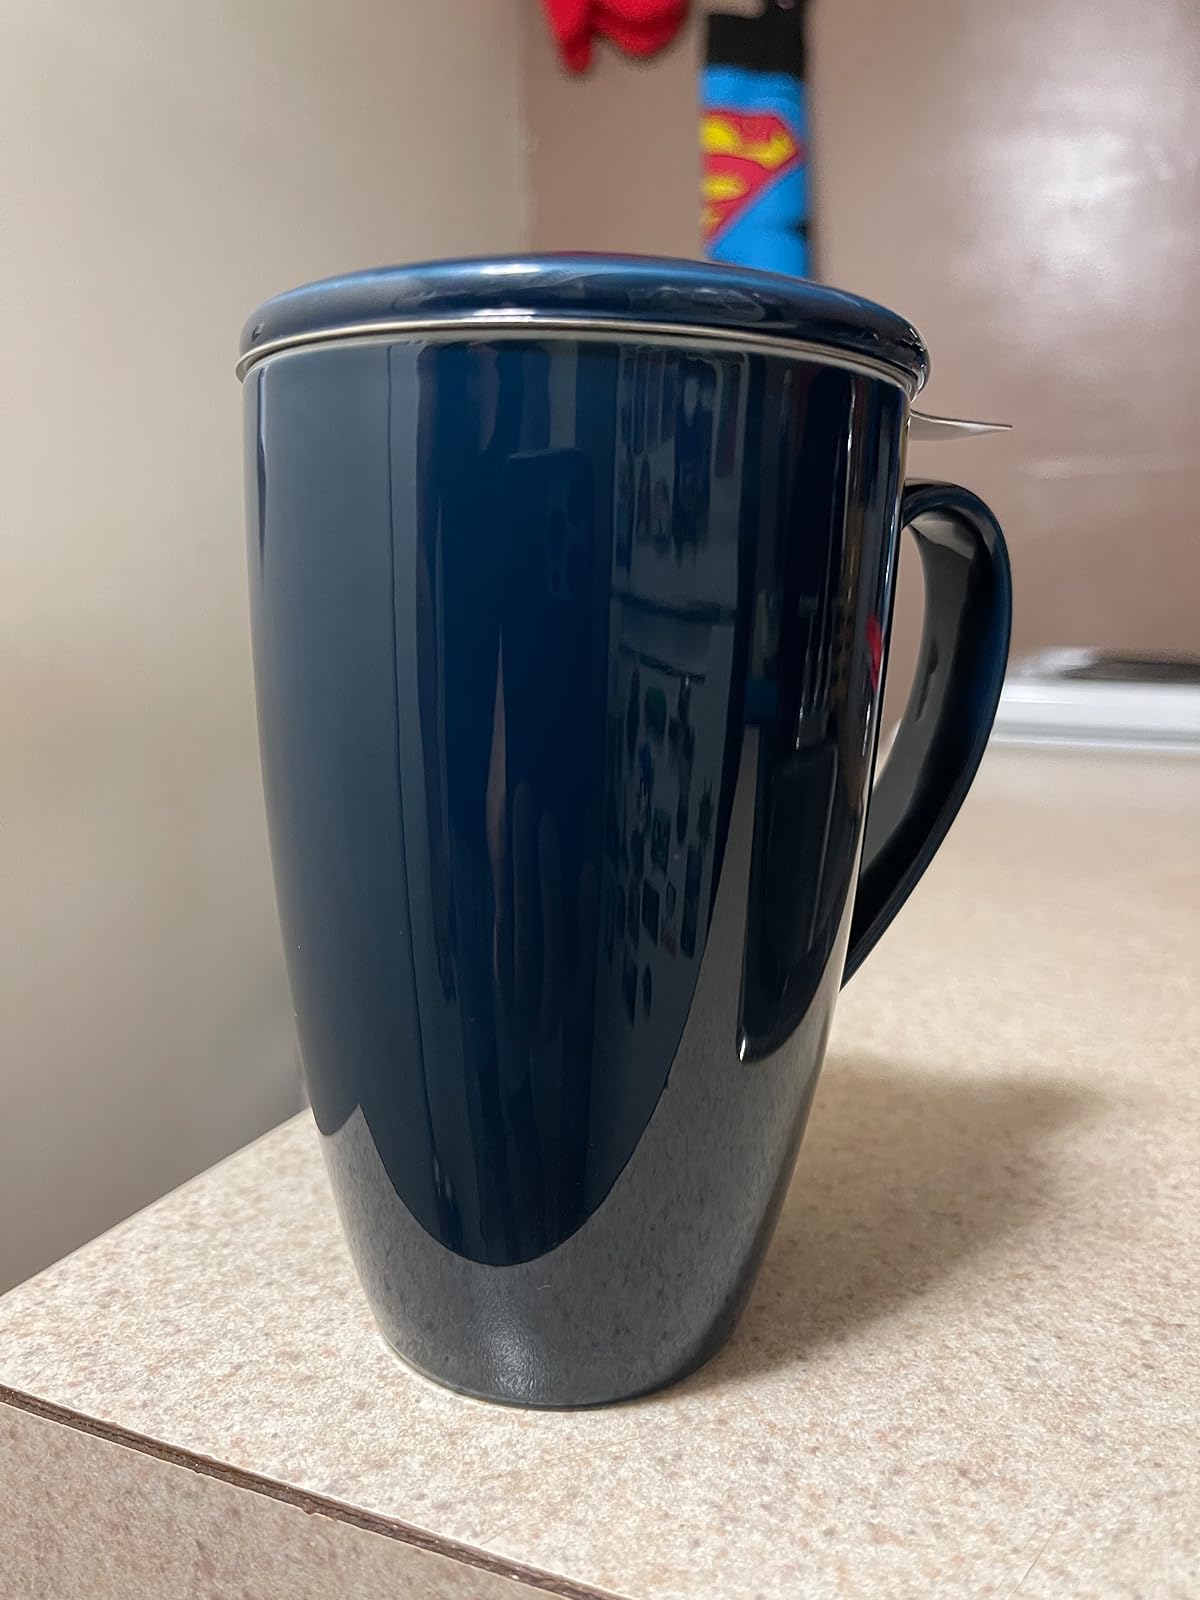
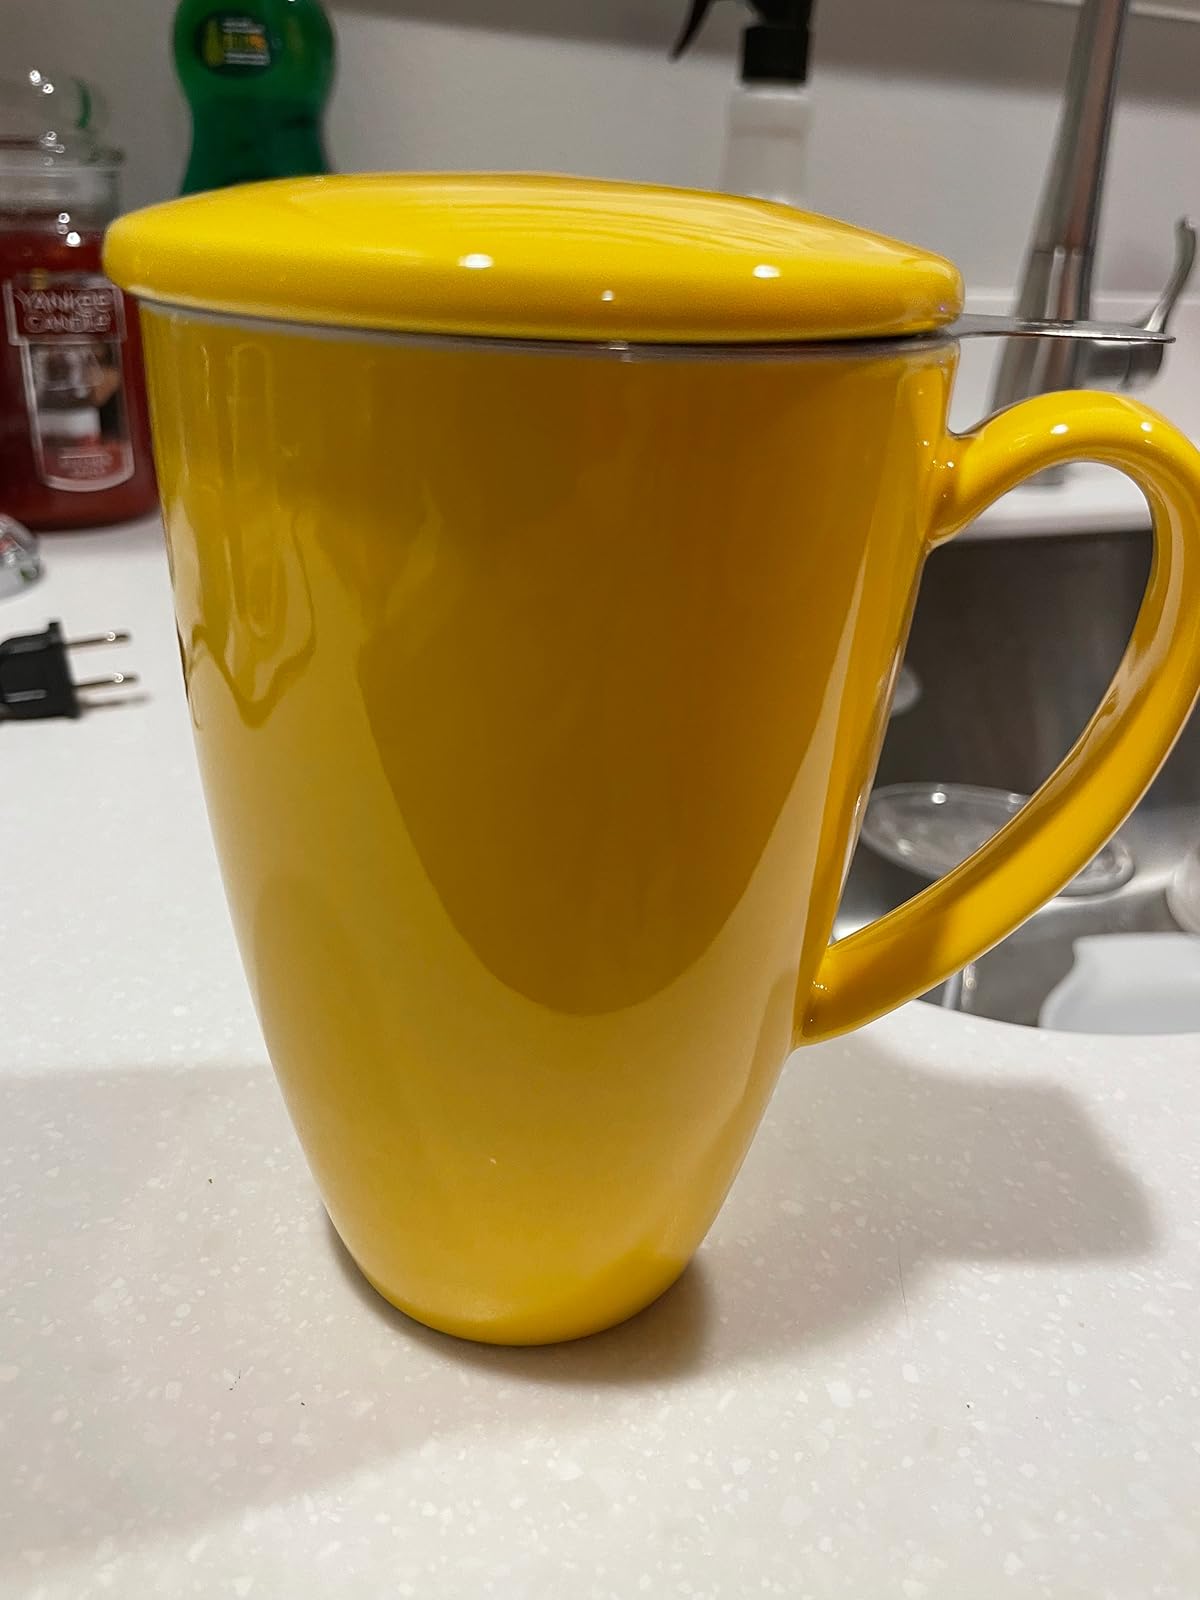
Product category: items_mug
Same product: no